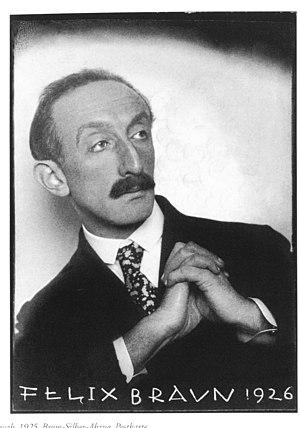
Felix Braun, né le 4 novembre 1885 à Vienne et mort le 29 novembre 1973 à Klosterneuburg, est un écrivain, poète, dramaturge, historien de l'art et journaliste autrichien.